Sky position (RA, Dec in degrees): 171.246, 22.698
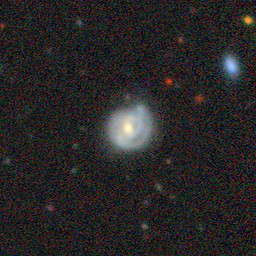
Galaxy morphology: Unbarred Tight Spiral Galaxies